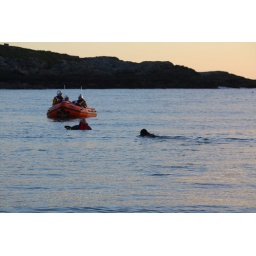
A New Foundland female dog being trained to work in the water, alongside Trearddur Bay RNLI